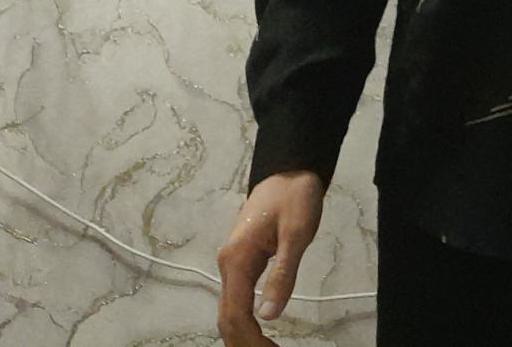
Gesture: no_gesture